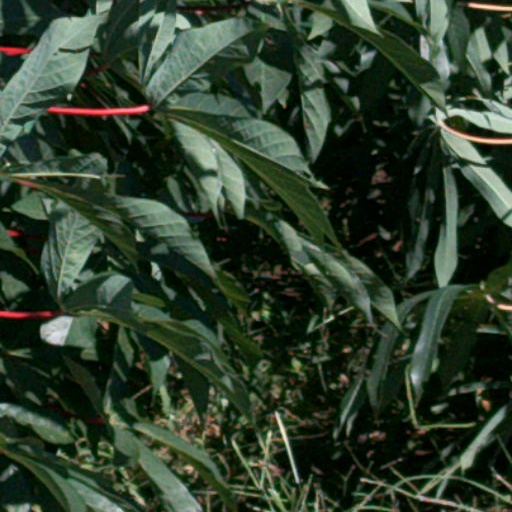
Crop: cassava